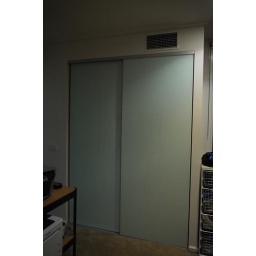
Frameless translucent glass in the office